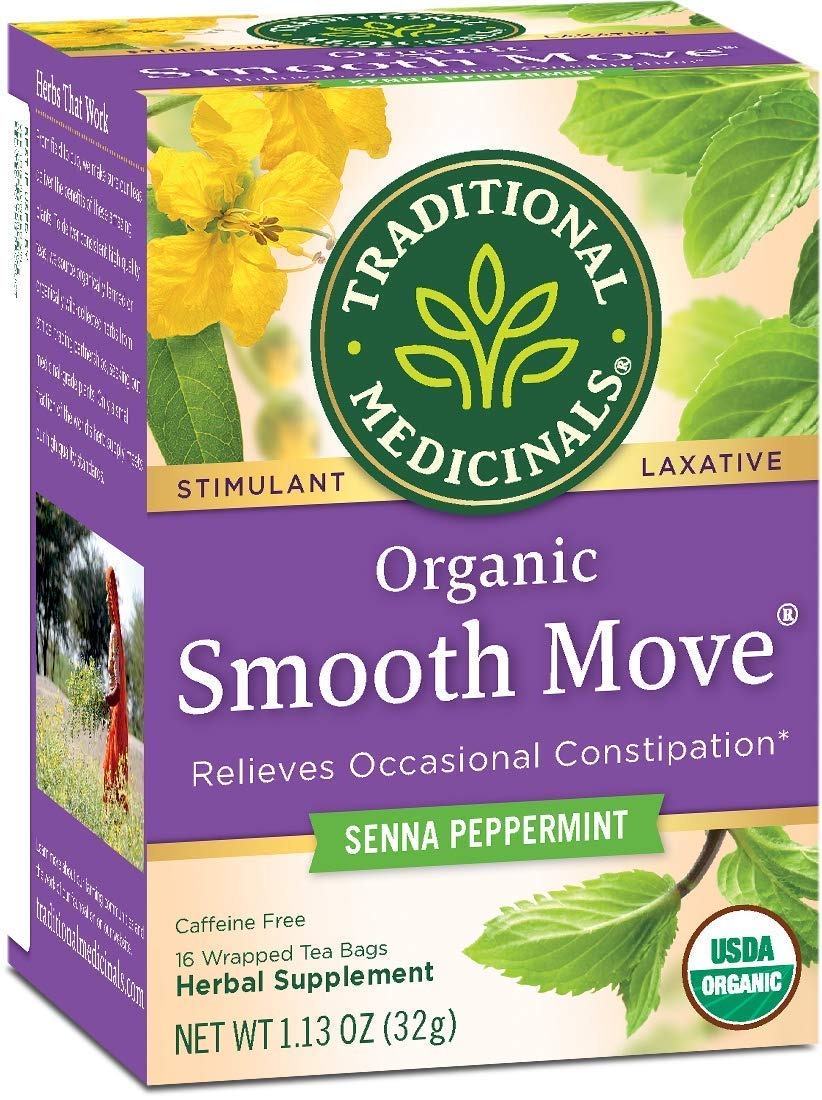
Item Name: Traditional Medicinals Peppermint Smooth Move (6/16 BAG)
Bullet Point: Description: TEA,OG2,SMTH,SENNA PPRMN Quantity: 6 Size: 16 BAG Brand: TRADITIONAL MEDICINALS
Value: 6.0
Unit: Count

Price: 5.74